Linear induction motor

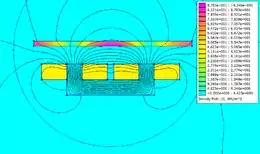
FEMM simulation of a Cross-section of Magnetic River, coloured by electric current density

In a single-sided version, the magnetic field can create repulsion forces that push the conductor away from the stator, levitating it and carrying it along the direction of the moving magnetic field. Laithwaite called the later versions a magnetic river. These versions of the linear induction motor use a principle called "transverse flux" where two opposite poles are placed side by side. This permits very long poles to be used, and thus permits high speed and efficiency.